Sky position (RA, Dec in degrees): 201.662, 2.314
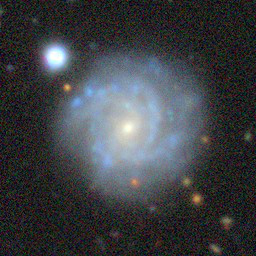
Galaxy morphology: Unbarred Tight Spiral Galaxies